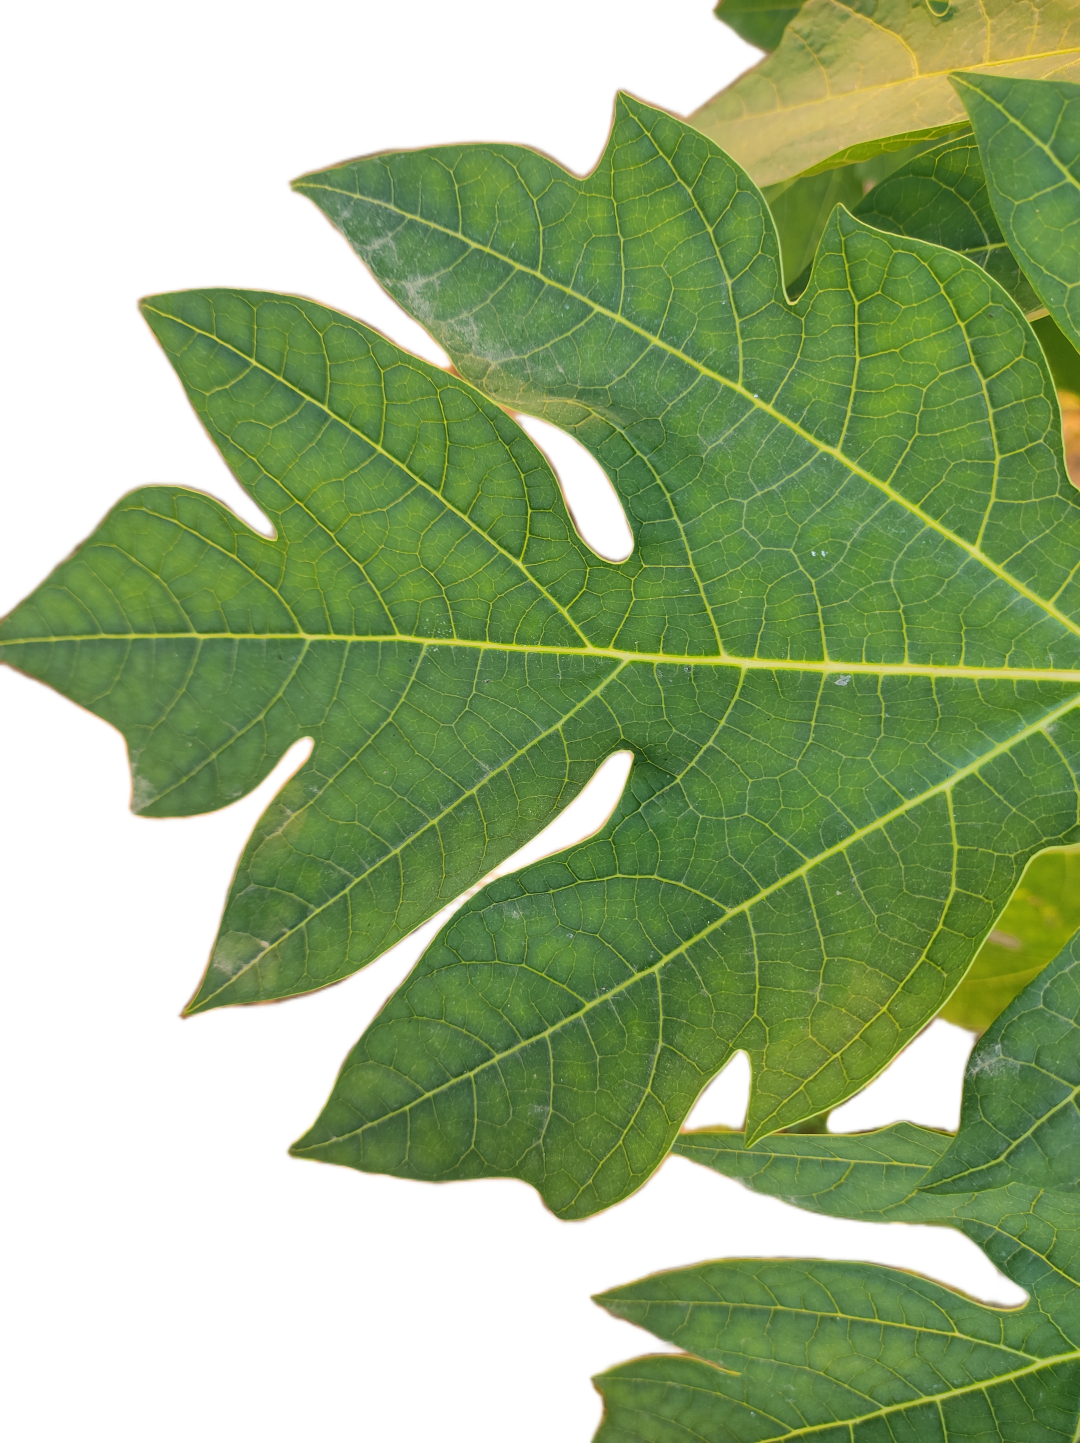
Crop: Papaya
Label: Healthy_leaf